List of birds of Massachusetts

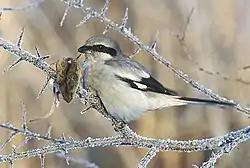
Northern shrike

Shrikes are passerine birds known for their habit of catching other birds and small animals and impaling the uneaten portions of their bodies on thorns. A shrike's beak is hooked, like that of a typical bird of prey. Two species have been recorded in Massachusetts.